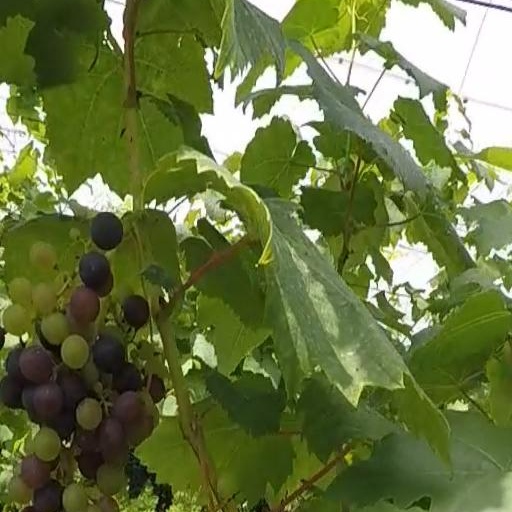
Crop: grape